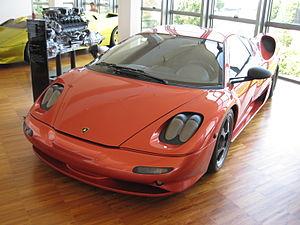
Musée Lamborghini - P147 Zagato / Canto - V12 / 6 litres - 1997